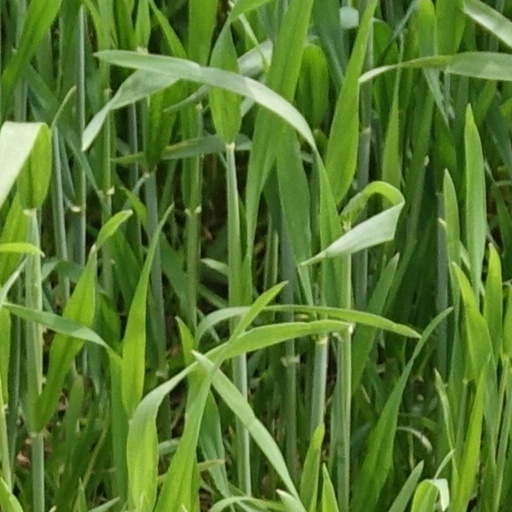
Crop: wheat